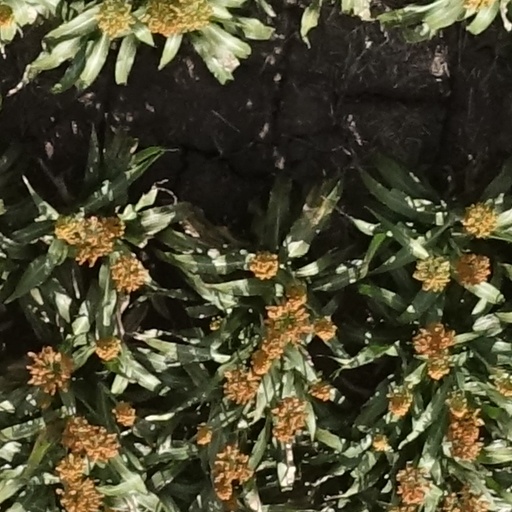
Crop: sorghum